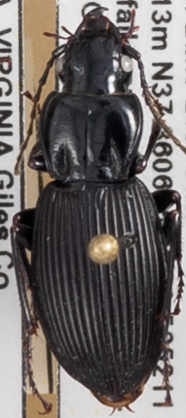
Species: Pterostichus lachrymosus
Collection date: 2021-06-29
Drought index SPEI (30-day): -0.03
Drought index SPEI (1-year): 0.47
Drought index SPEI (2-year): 1.28